Public housing estates in Tai Wai

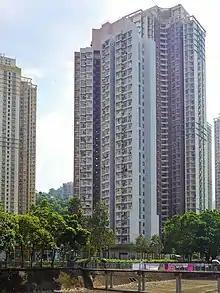
Mei Ying Court

Mei Ying Court is a Home Ownership Scheme court in Heung Fun Liu, Tai Wai of Sha Tin District, near Mei Tin Estate. It is a single-block court with 216 flats in total. It was sold in 2014 and completed in 2017.